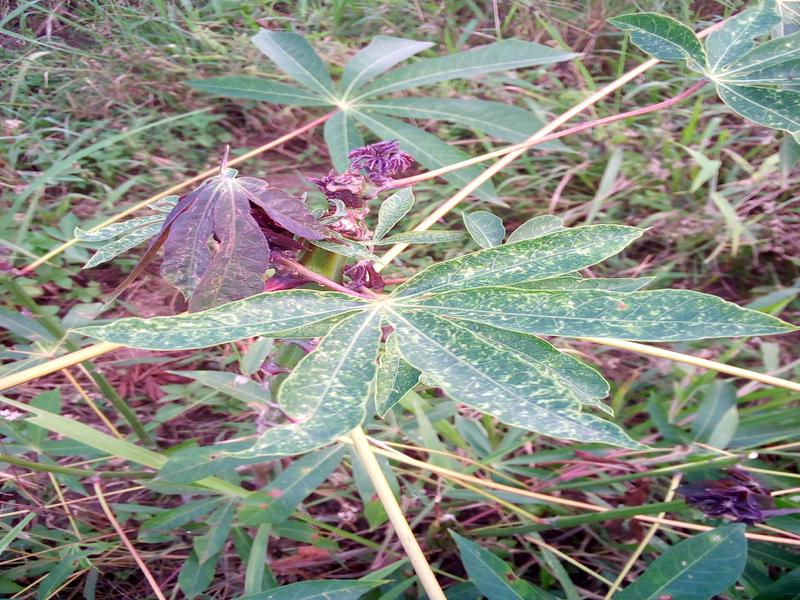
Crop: cassava
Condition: green_mottle